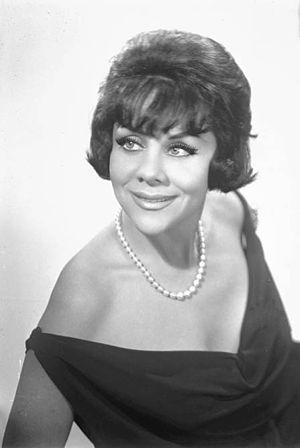
María Batvinik dite Amelia Bence, née le 13 novembre 1914 à Buenos Aires et morte le 8 février 2016 à Buenos Aires, est une actrice argentine.